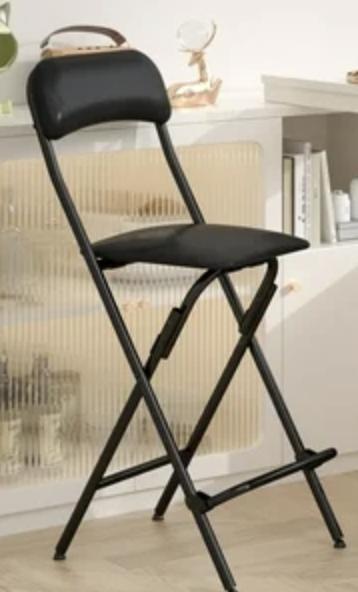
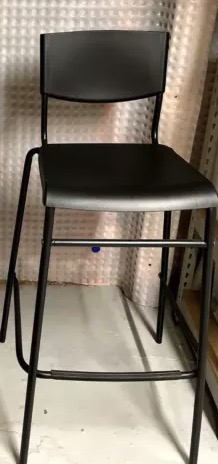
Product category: stool
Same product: no